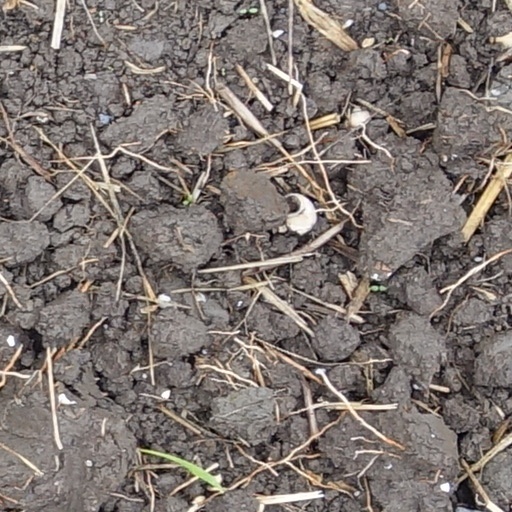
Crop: wheat